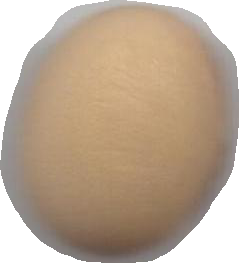
Variety: Anjasmoro